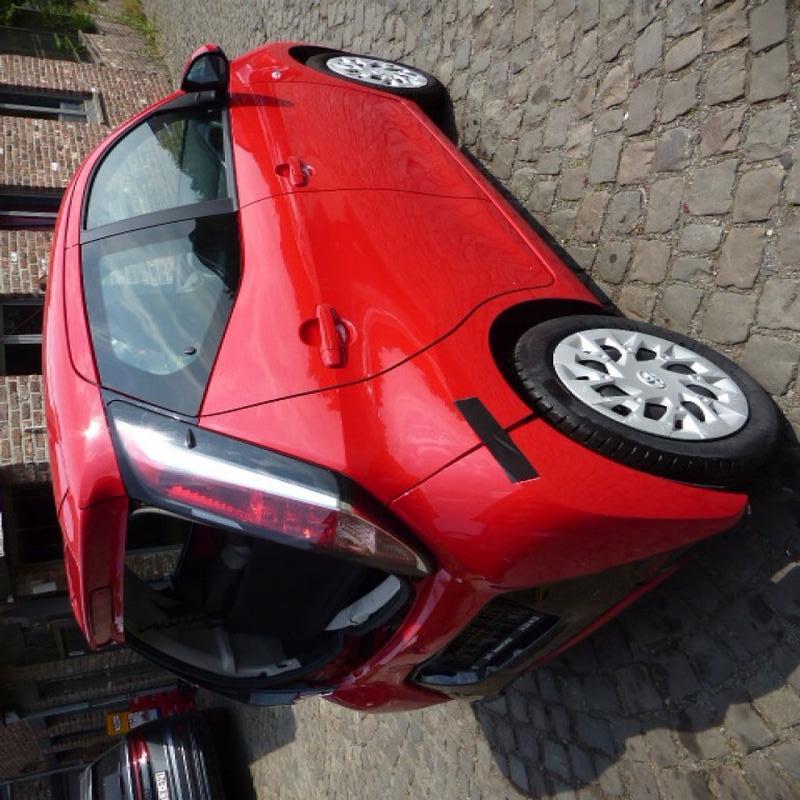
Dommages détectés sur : pare-brise arrière, malle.
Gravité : majeur